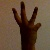
The image shows a hand gesture representing the number 6 in Indian Sign Language.